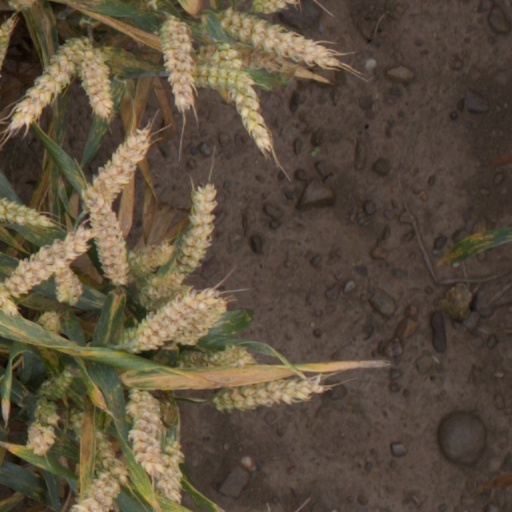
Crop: wheat